Confederation period

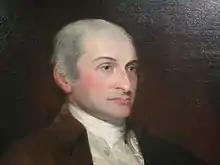
John Jay served as Secretary of Foreign Affairs from 1784 to 1789

Spain fought the British as an ally of France during the Revolutionary War, but it distrusted the ideology of republicanism and was not officially an ally of the United States. Spain controlled the territories of Florida and Louisiana, positioned to the south and west of the United States. Americans had long recognized the importance of navigation rights on the Mississippi River, as it was the only realistic outlet for many settlers in the trans-Appalachian lands to ship their products to other markets, including the Eastern Seaboard of the United States.